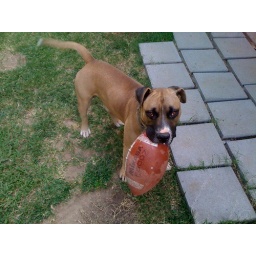
the kids from the school next door rarely get the toys they throw over the fence back